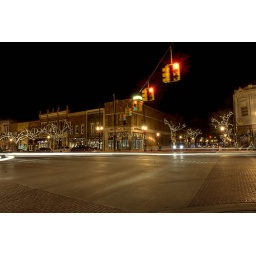
While I was waiting for my son to finish up cub scouts, I shot this street corner in Howell...